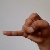
The image shows a hand gesture representing the letter 'J' in Indian Sign Language.